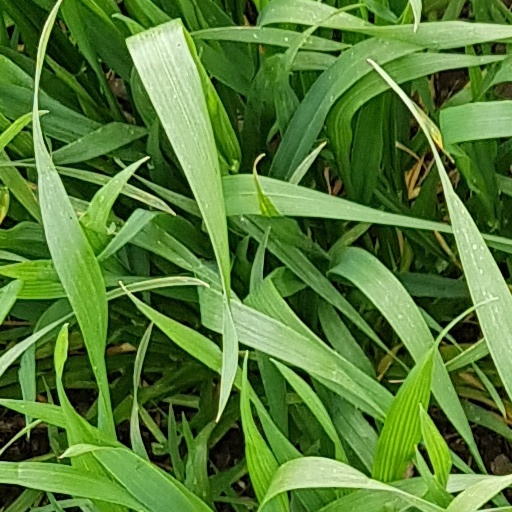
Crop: wheat